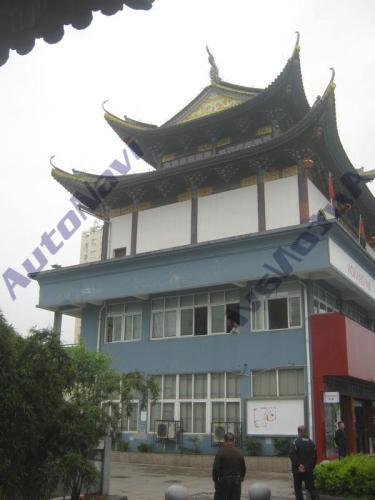
地标名称：洪殿
所在城市：温州市·鹿城区